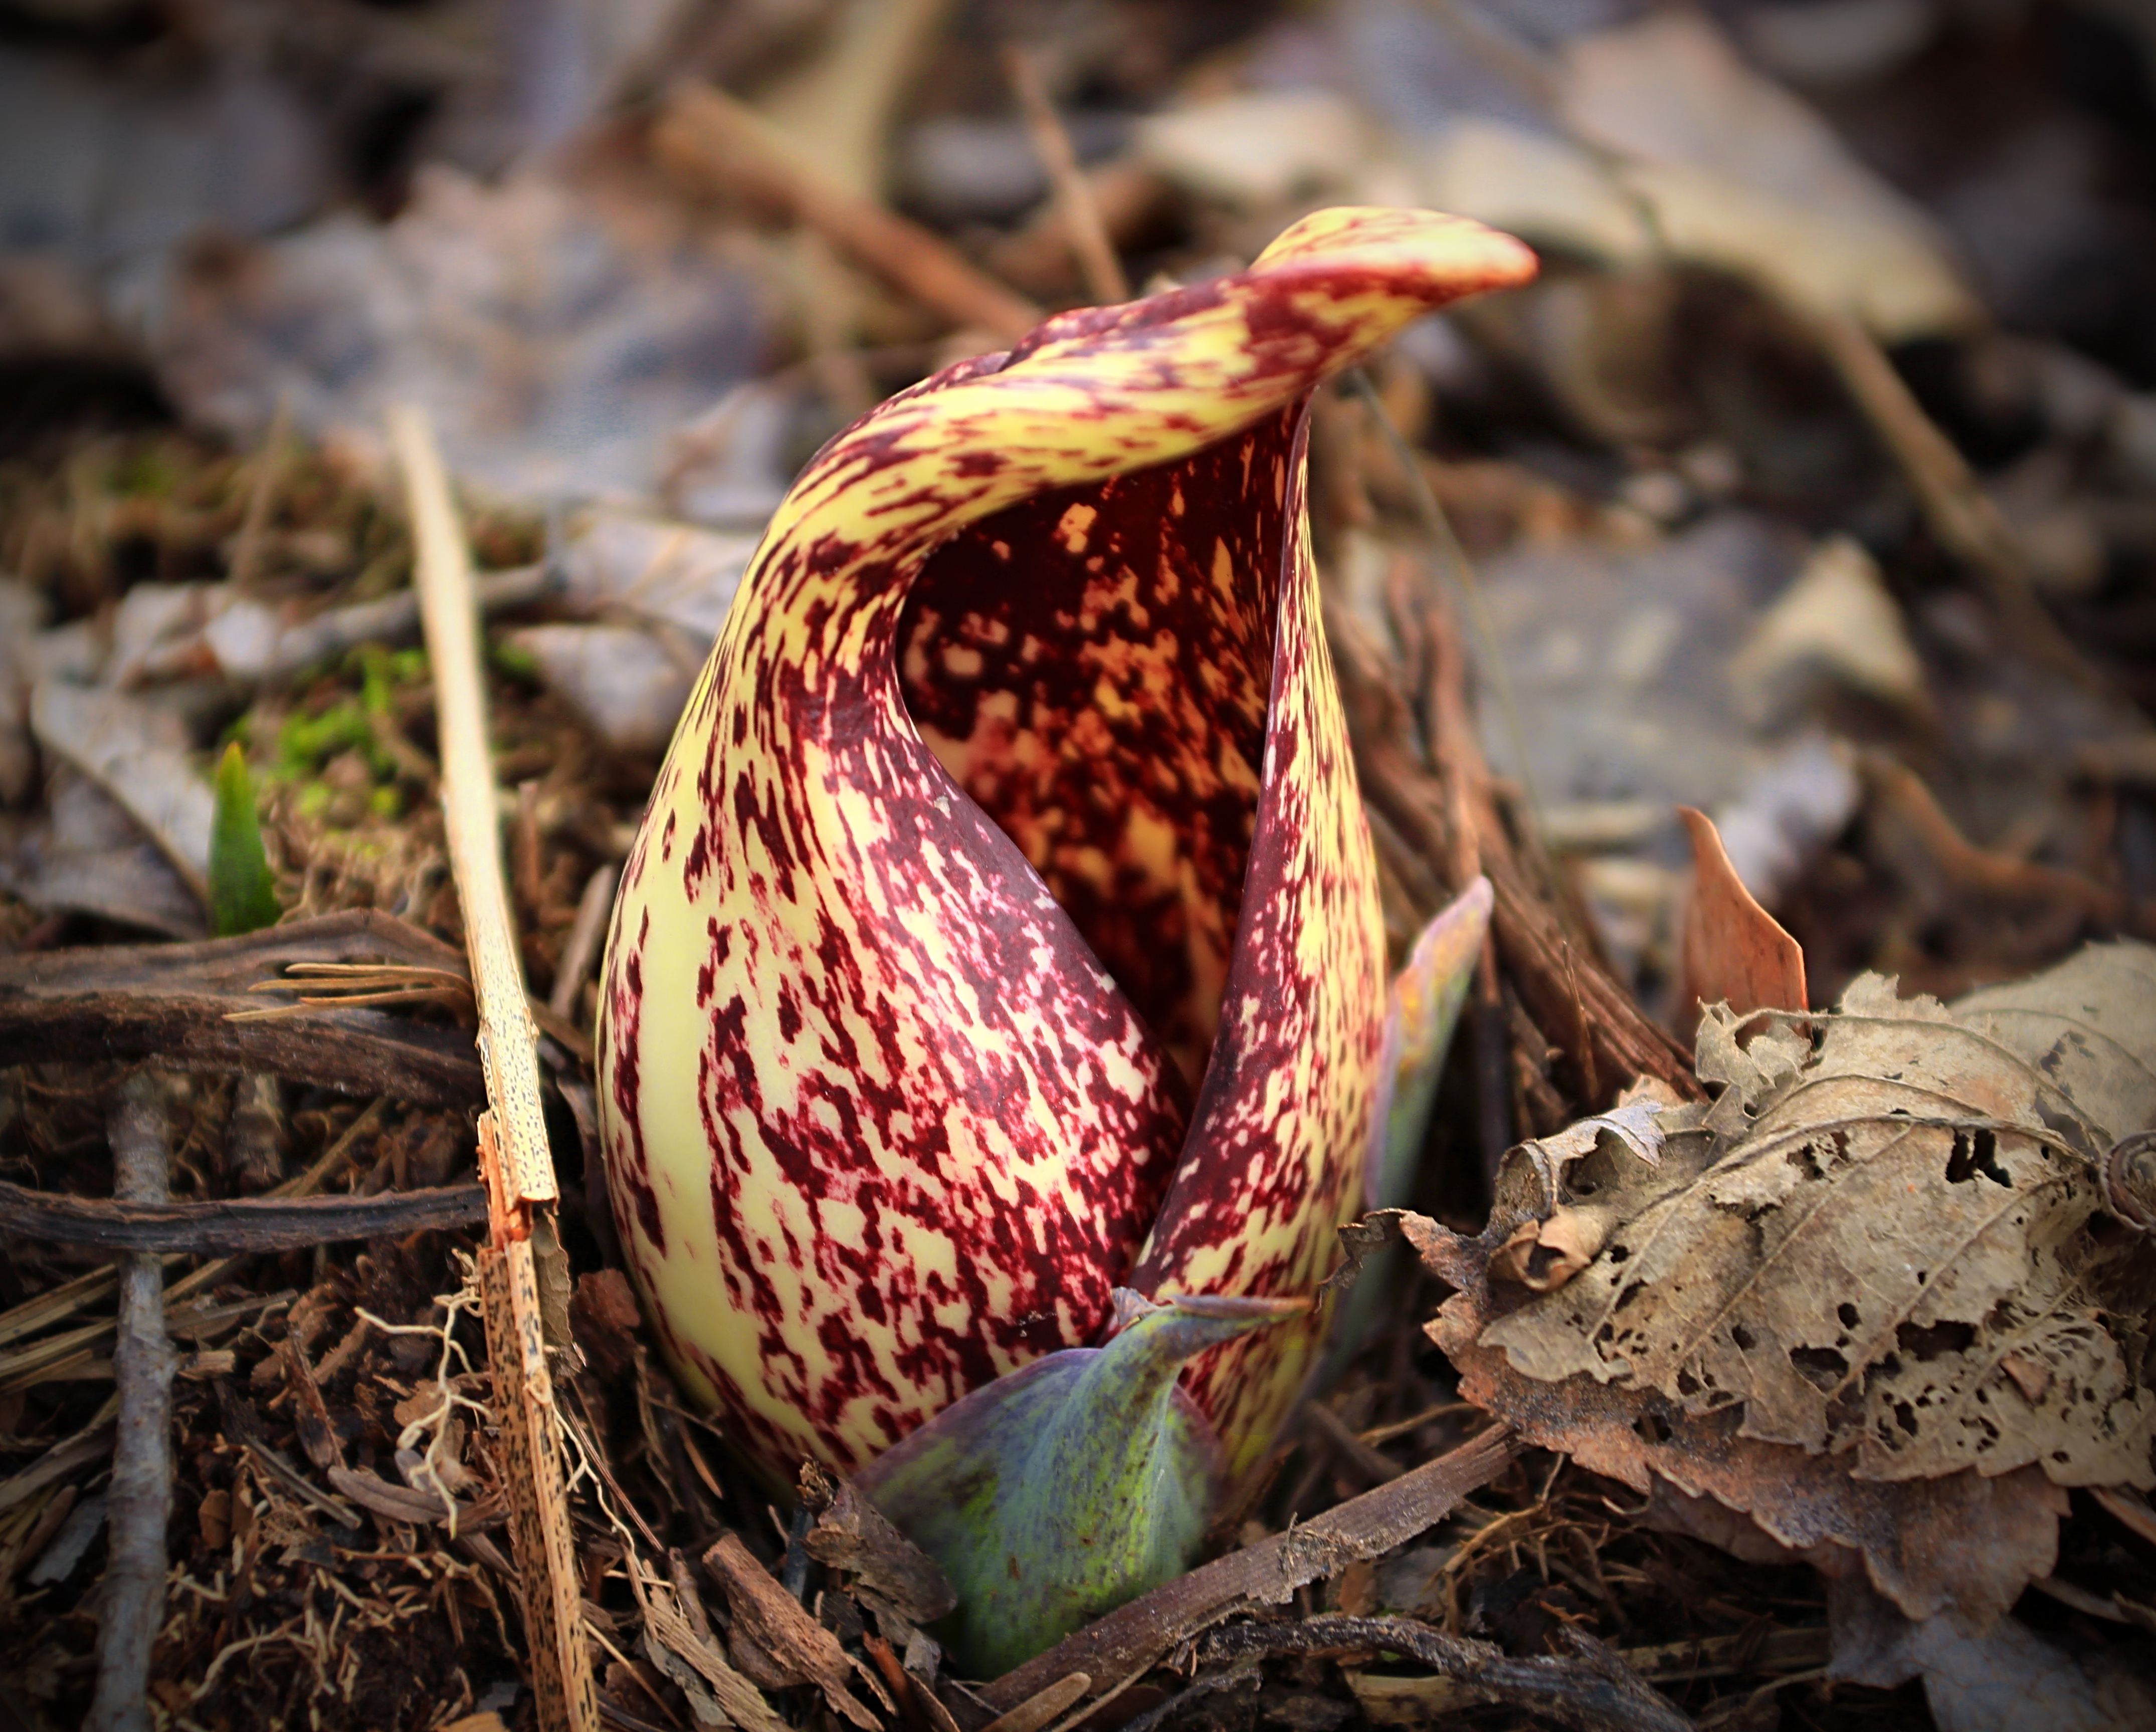
nature, plant, leaf, flower, food, spring, produce, macro, autumn, flora, fauna, creativecommons, vegetation, undergrowth, pennsylvania, luzernecounty, nescopeckstatepark, skunkcabbage, symplocarpusfoetidus, spathe, macro photography